Foreign relations of Switzerland

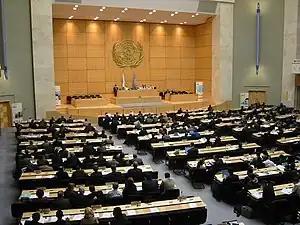
Session in the Palace of Nations in Geneva

Switzerland, fearing that its status as a neutral country would be damaged, did not join the United Nations when it was created in 1945. On 10 September 2002, Switzerland became a full member of the United Nations, after a referendum supporting full membership won in a close vote six months earlier; Swiss voters had rejected membership by a 3-to-1 margin in 1986. The 2002 vote made Switzerland the first and only country to join based on a popular vote. Conversely, on 17 May 1992, Swiss voters approved by a healthy margin (55 percent in favour) the decision to join the IMF and the World Bank. Less than two weeks later, but a full two years after the initial application, Switzerland finally became a member of the IMF on 29 May of that same year.